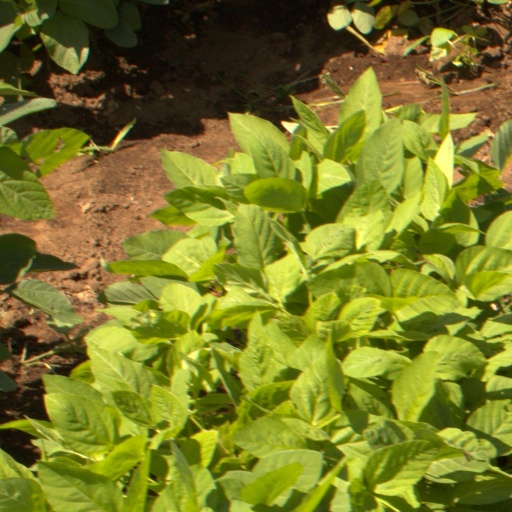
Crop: soybean